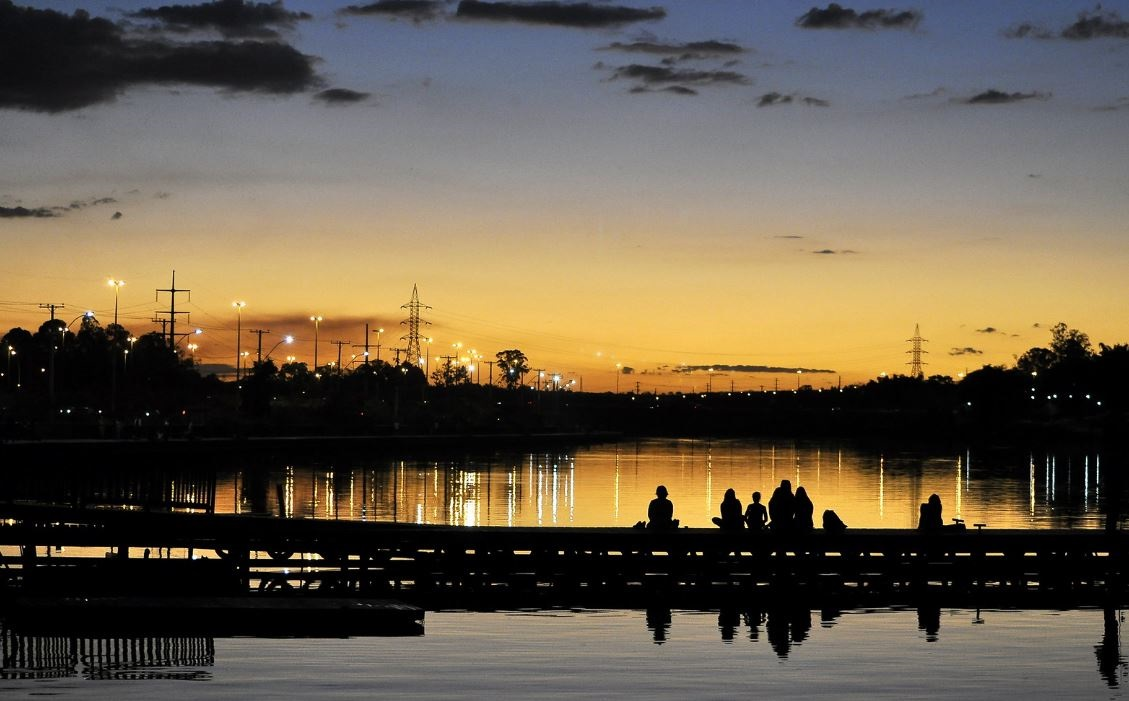
Fire: no
Smoke: no